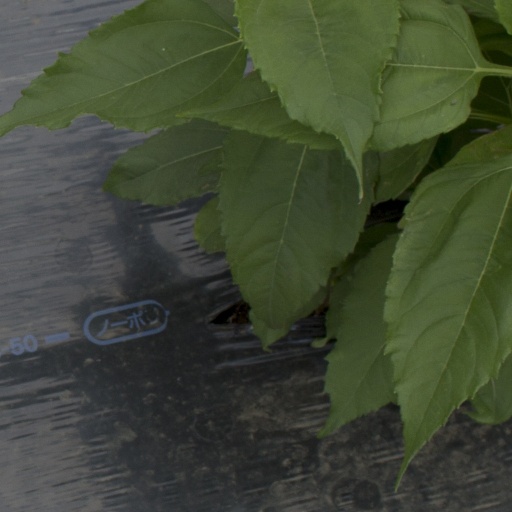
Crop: Jerusalem artichoke